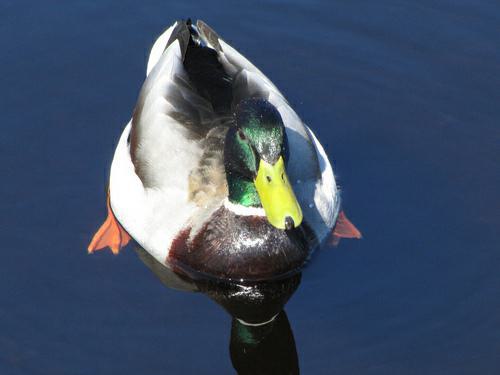
A photo of a mallard